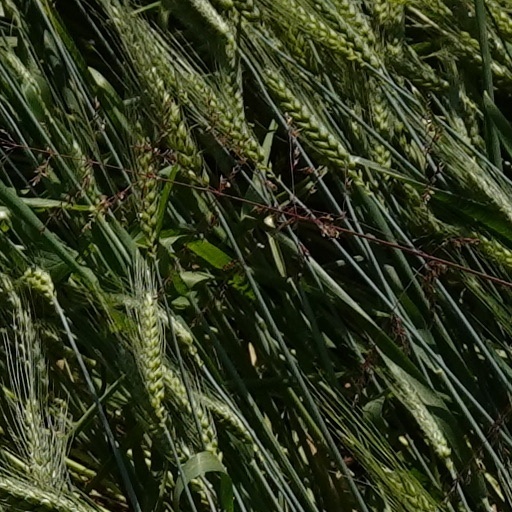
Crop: wheat